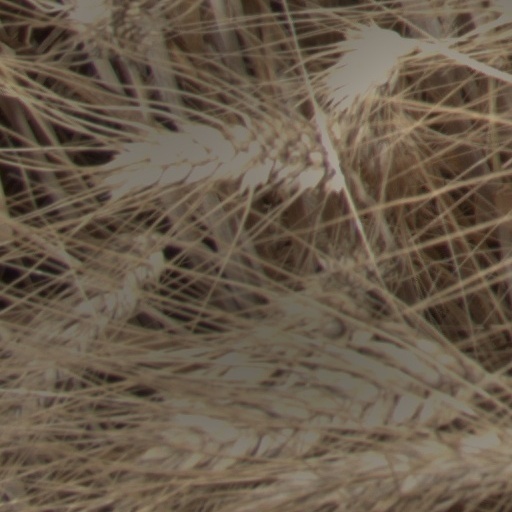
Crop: wheat